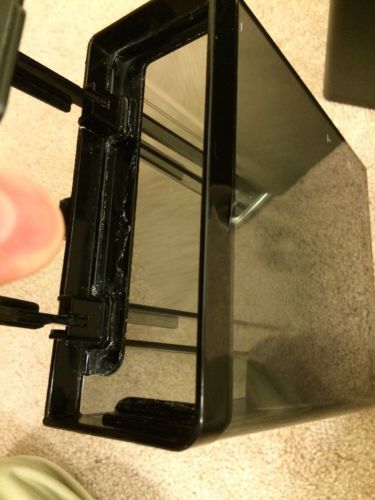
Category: coffee maker